Asterias amurensis

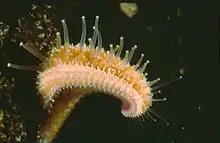
"Asterias amurensis" tube feet.

They prefer a slightly cold environment of about . The optimum temperature is also said to be . It has a temperature tolerance of according to one source, or according to another. It is able to tolerate a large range of salinities, from 18.7–41.0 ppt., and can survive in estuaries. It has been found at a maximum depth of 220m.